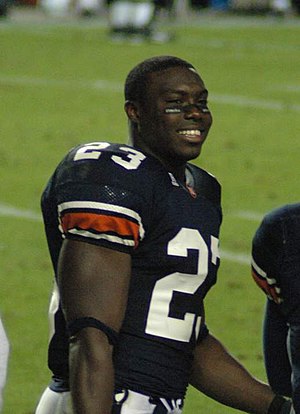
Ronnie Brown
Ronnie Brown
Ronnie G. Brown Jr. er en amerikansk footballspiller, running back, der i øjeblikket er free agent. Han har tidligere spillet i NFL for Miami Dolphins, Philadelphia Eagles og San Diego Chargers.